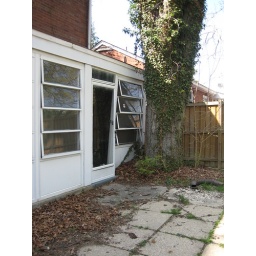
Possible house in the Hillcrest neighborhoodAnother look at the tree pushing against the porch.